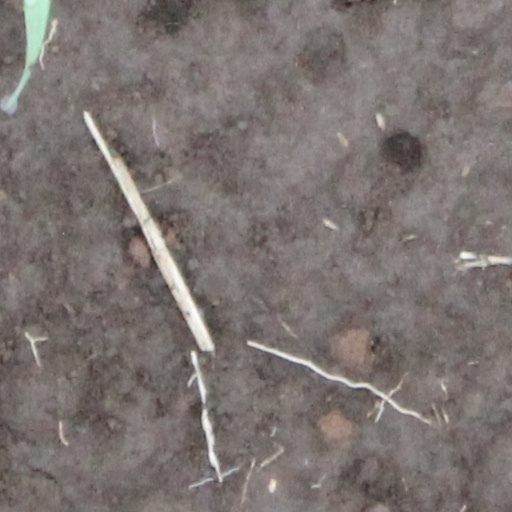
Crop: wheat